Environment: real
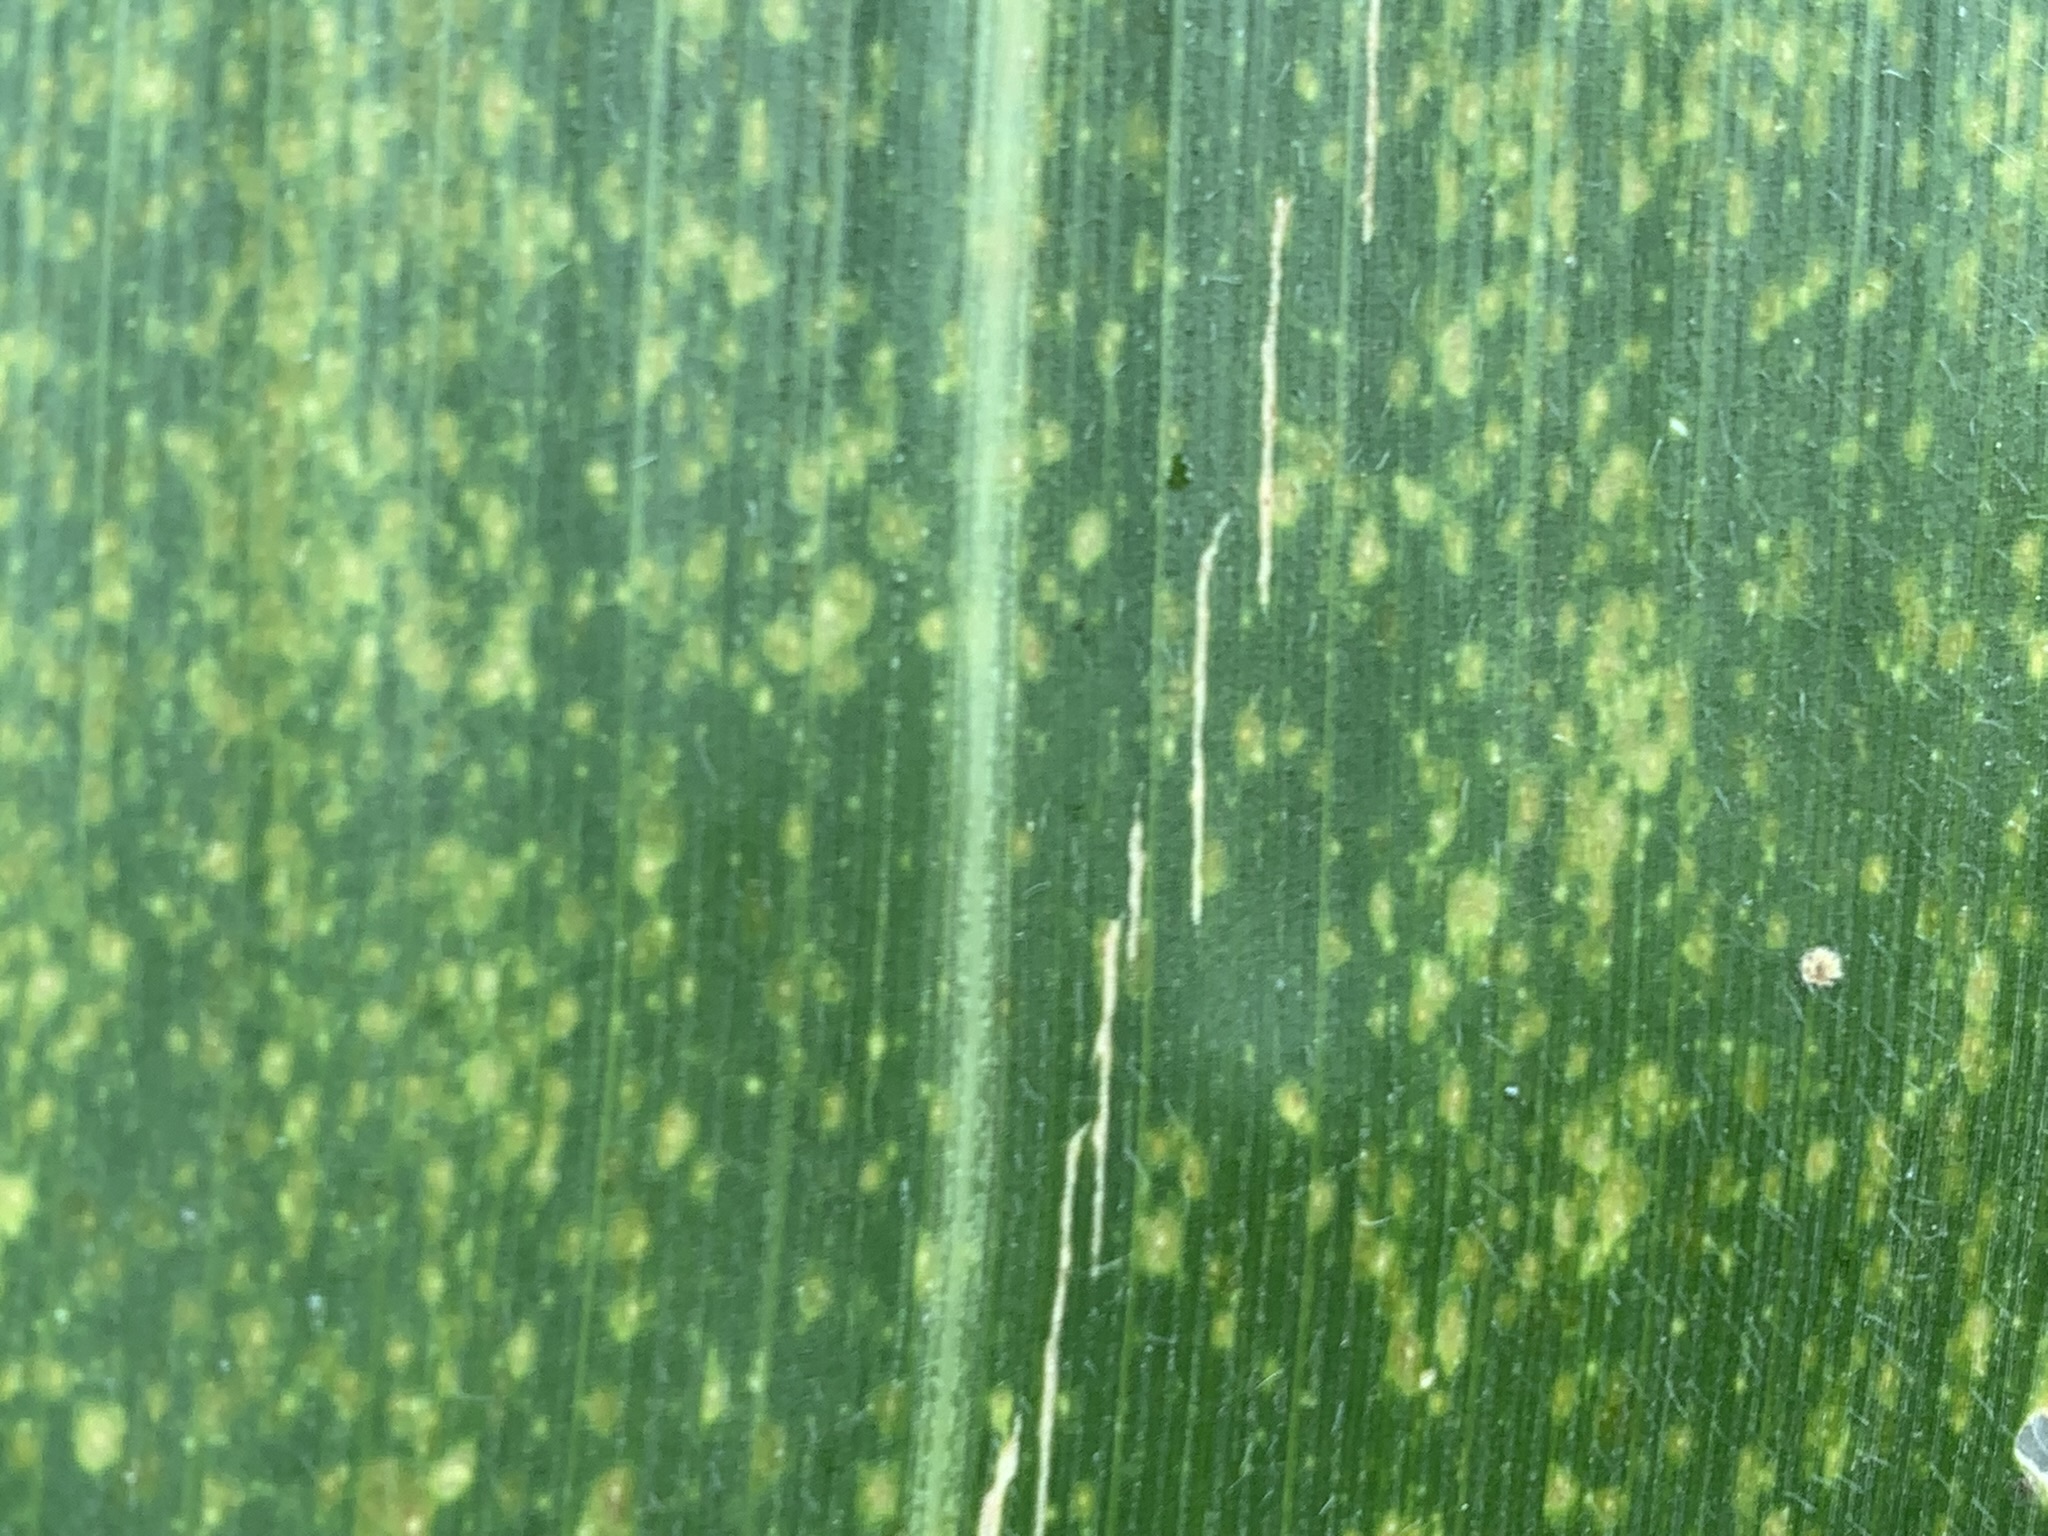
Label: lethal_necrosis